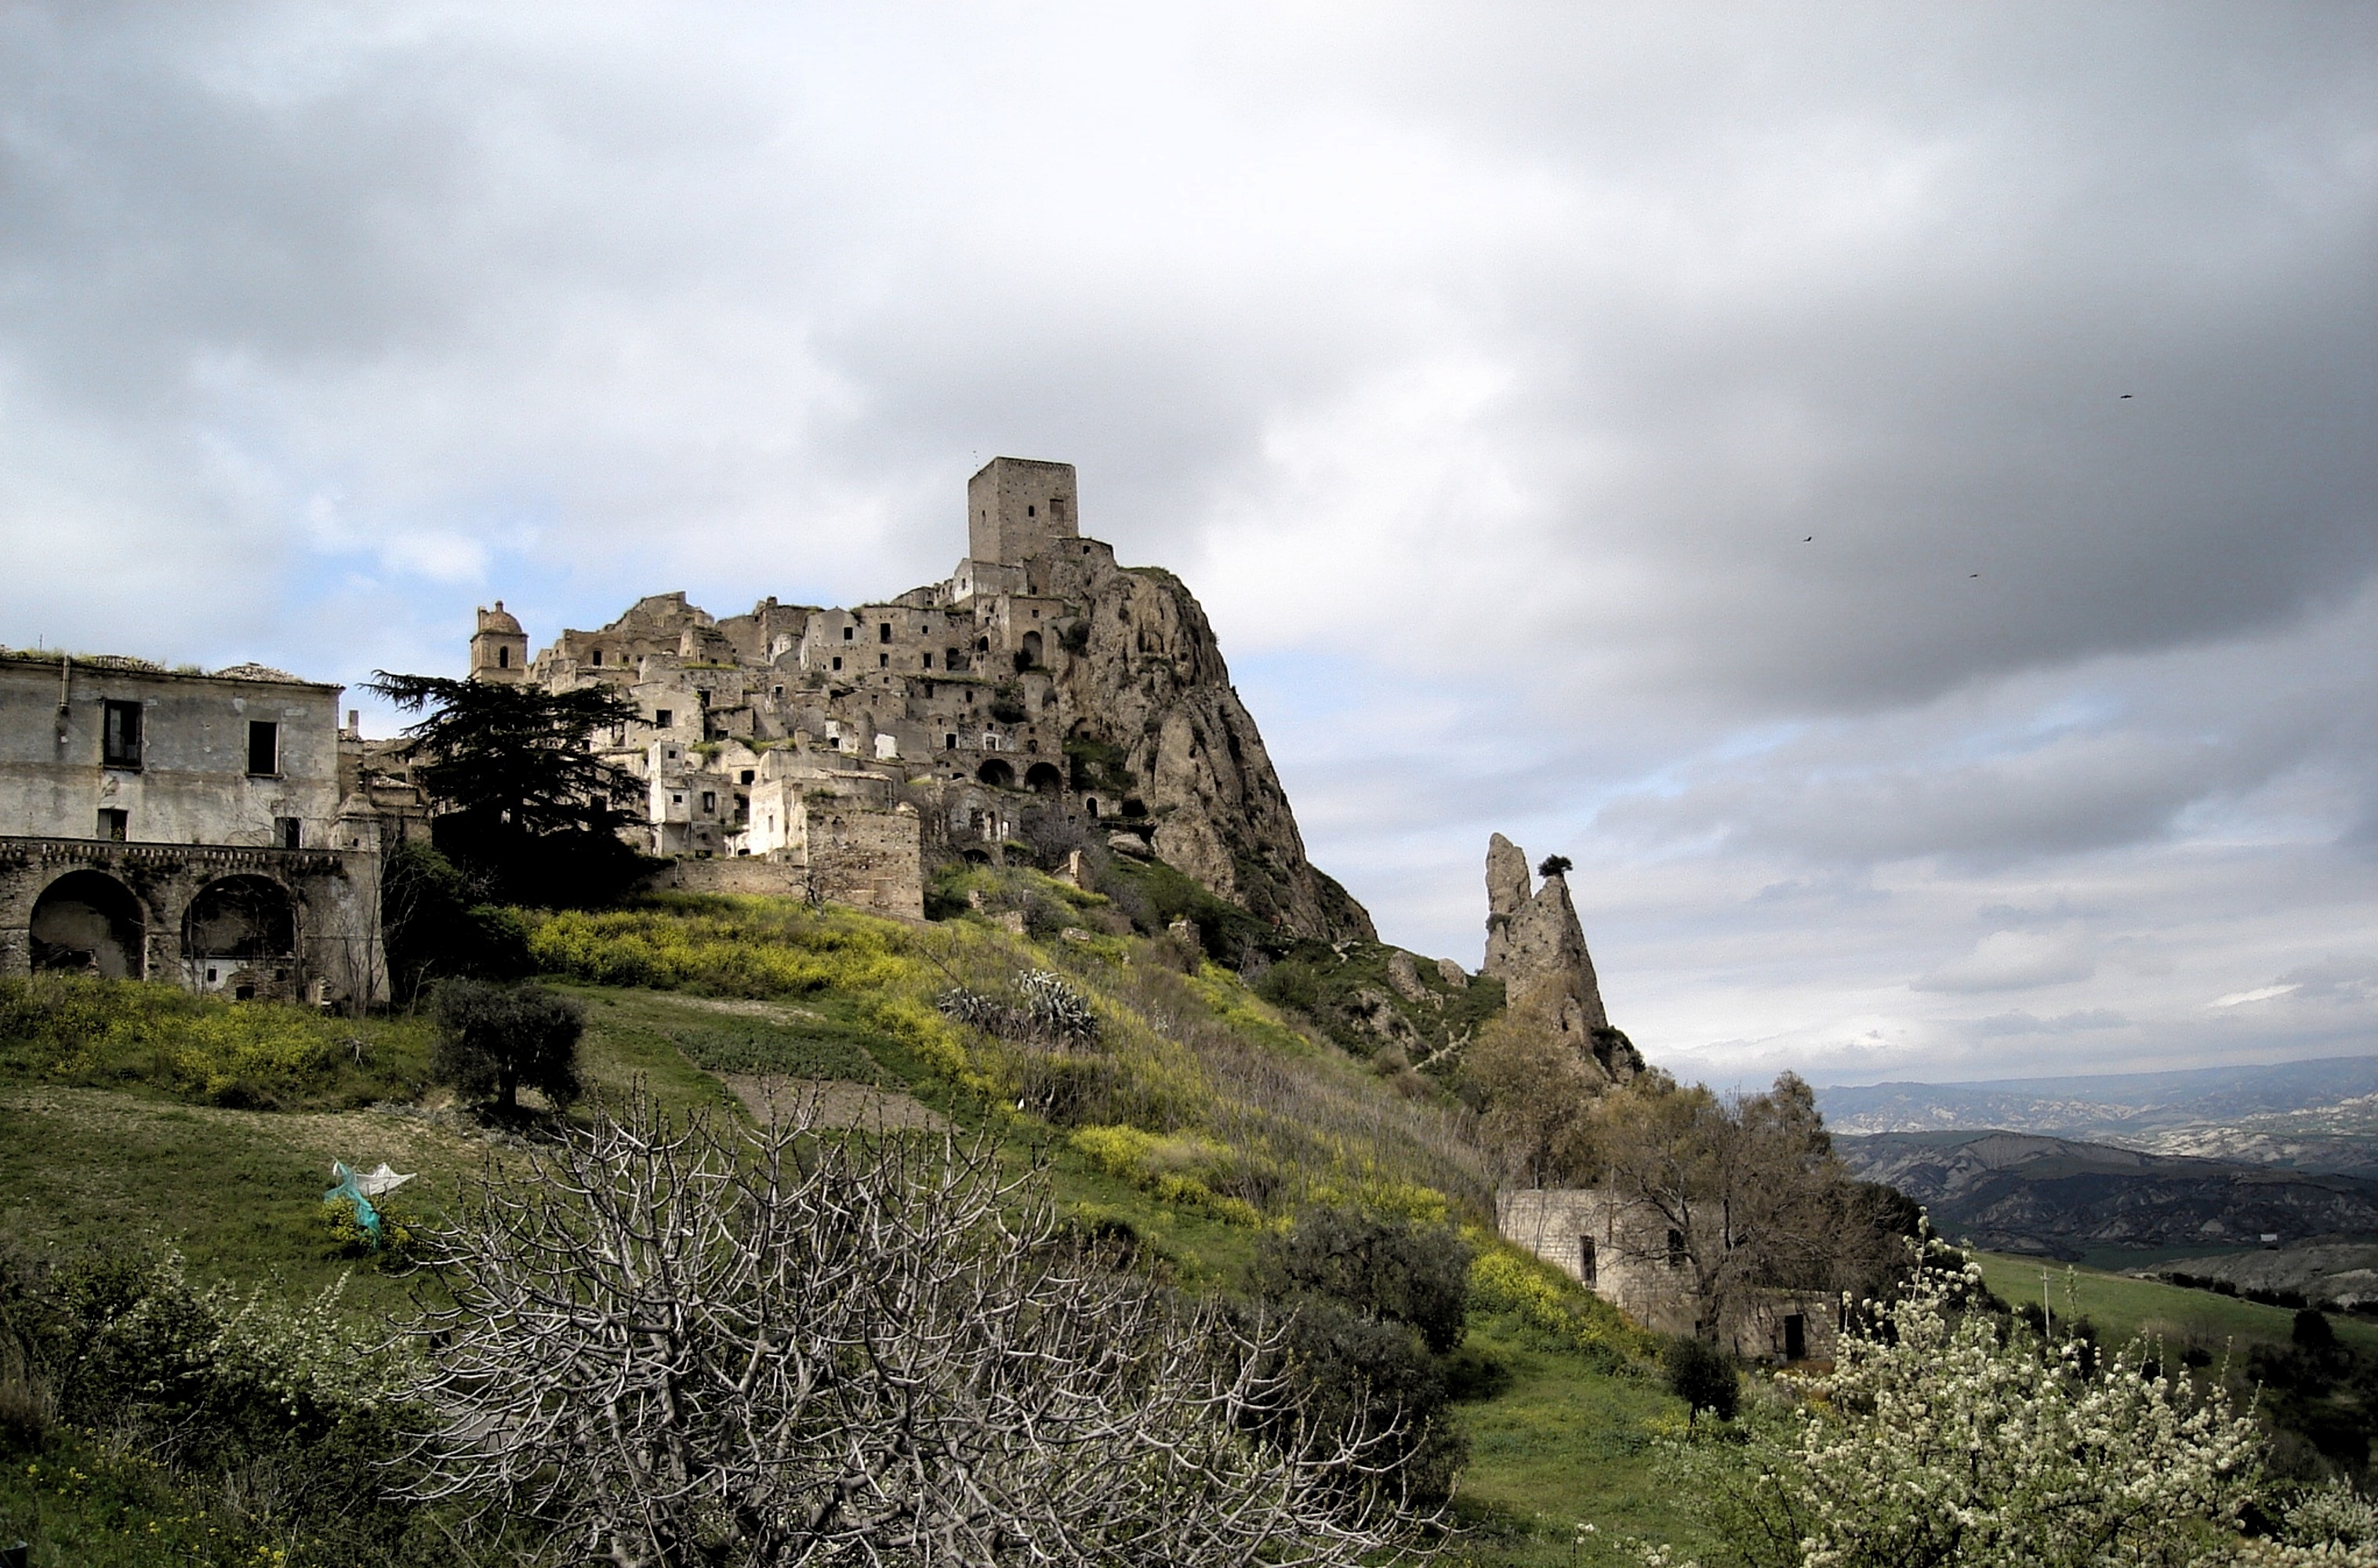
landscape, sea, rock, hill, building, chateau, castle, fortification, terrain, homeless, ruins, monastery, earthquake, rural area, southern italy, ancient history, craco, abandoned village